Sky position (RA, Dec in degrees): 241.859, 4.938
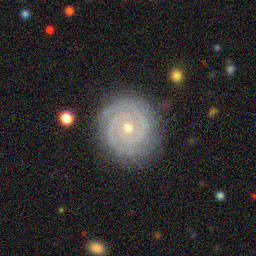
Galaxy morphology: Unbarred Tight Spiral Galaxies